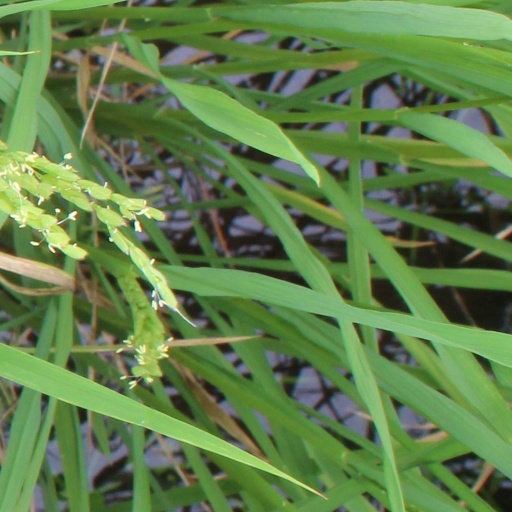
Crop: rice